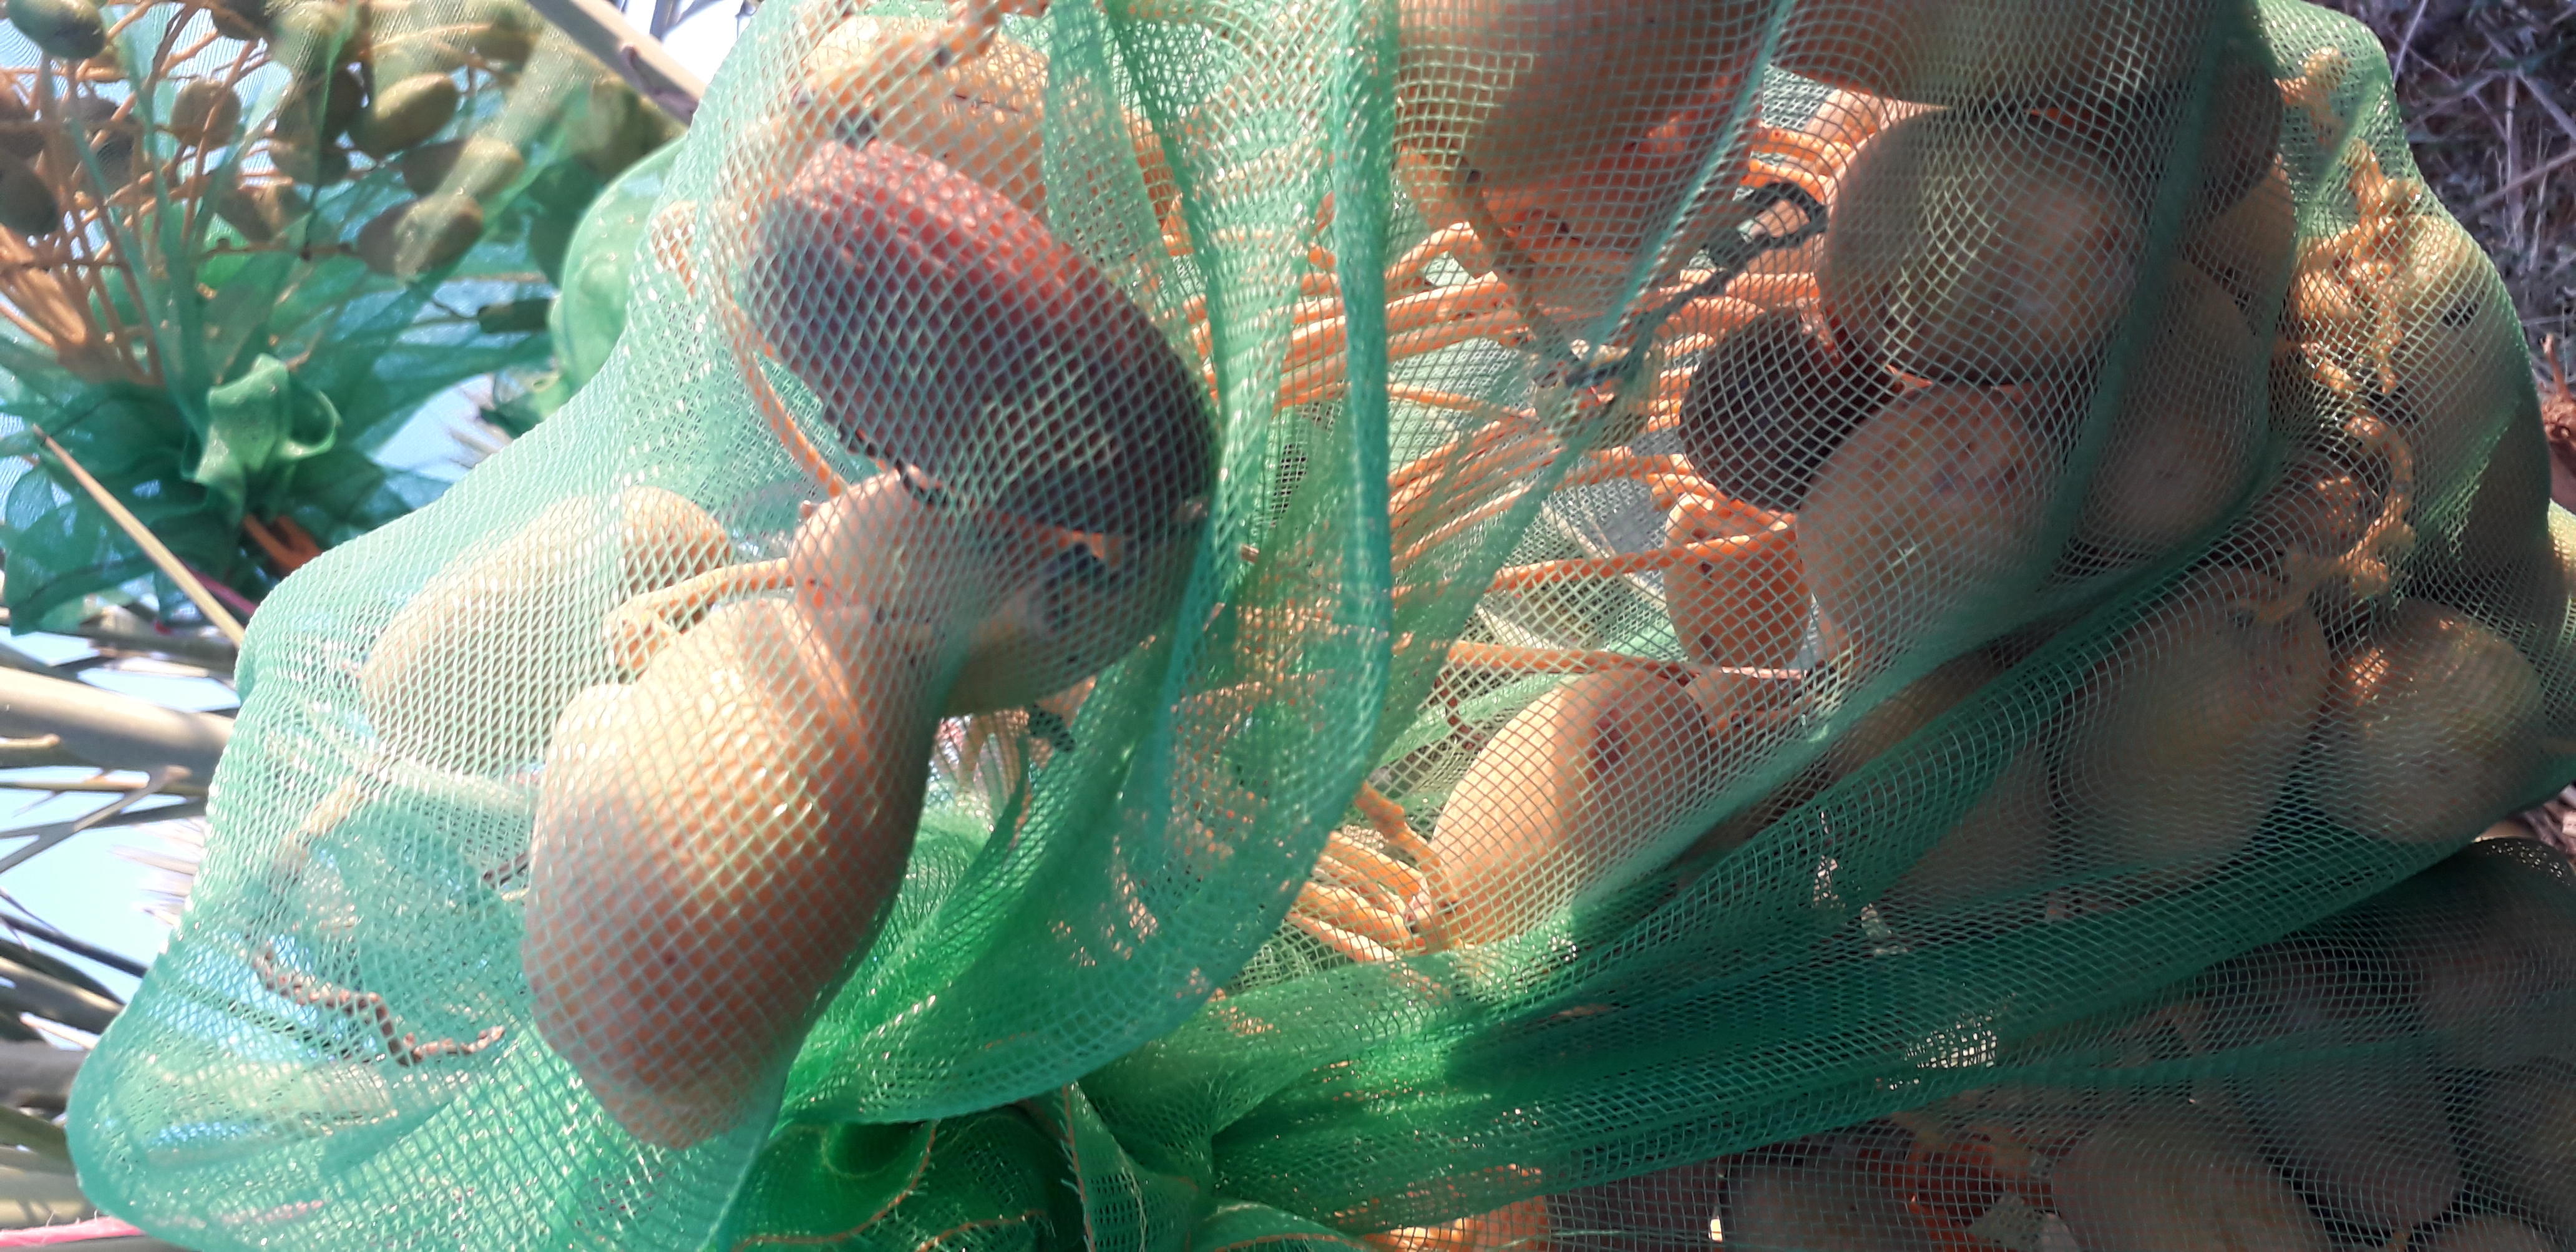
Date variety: Boumajhoul